South Bend Airport station

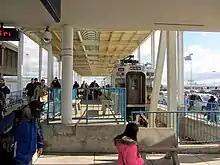
Interior view of the island platform of the South Bend Airport train station (2012)

South Bend Airport is a commuter train station on, and the eastern terminus of, the South Shore Line. Servicing South Bend International Airport, the station is northwest of Downtown South Bend, Indiana. In November 1992, the Airport station replaced the South Shore Line's former terminus at the South Bend Amtrak Station. The new station was constructed at a cost of $1.8 million and dedicated on November 20, 1992.